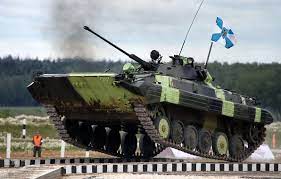
Label: BMP